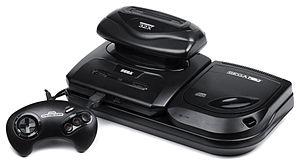
Cet article est une liste de consoles de jeux vidéo classée chronologiquement par génération. Elle répertorie la plupart des consoles produites par l'industrie vidéoludique.